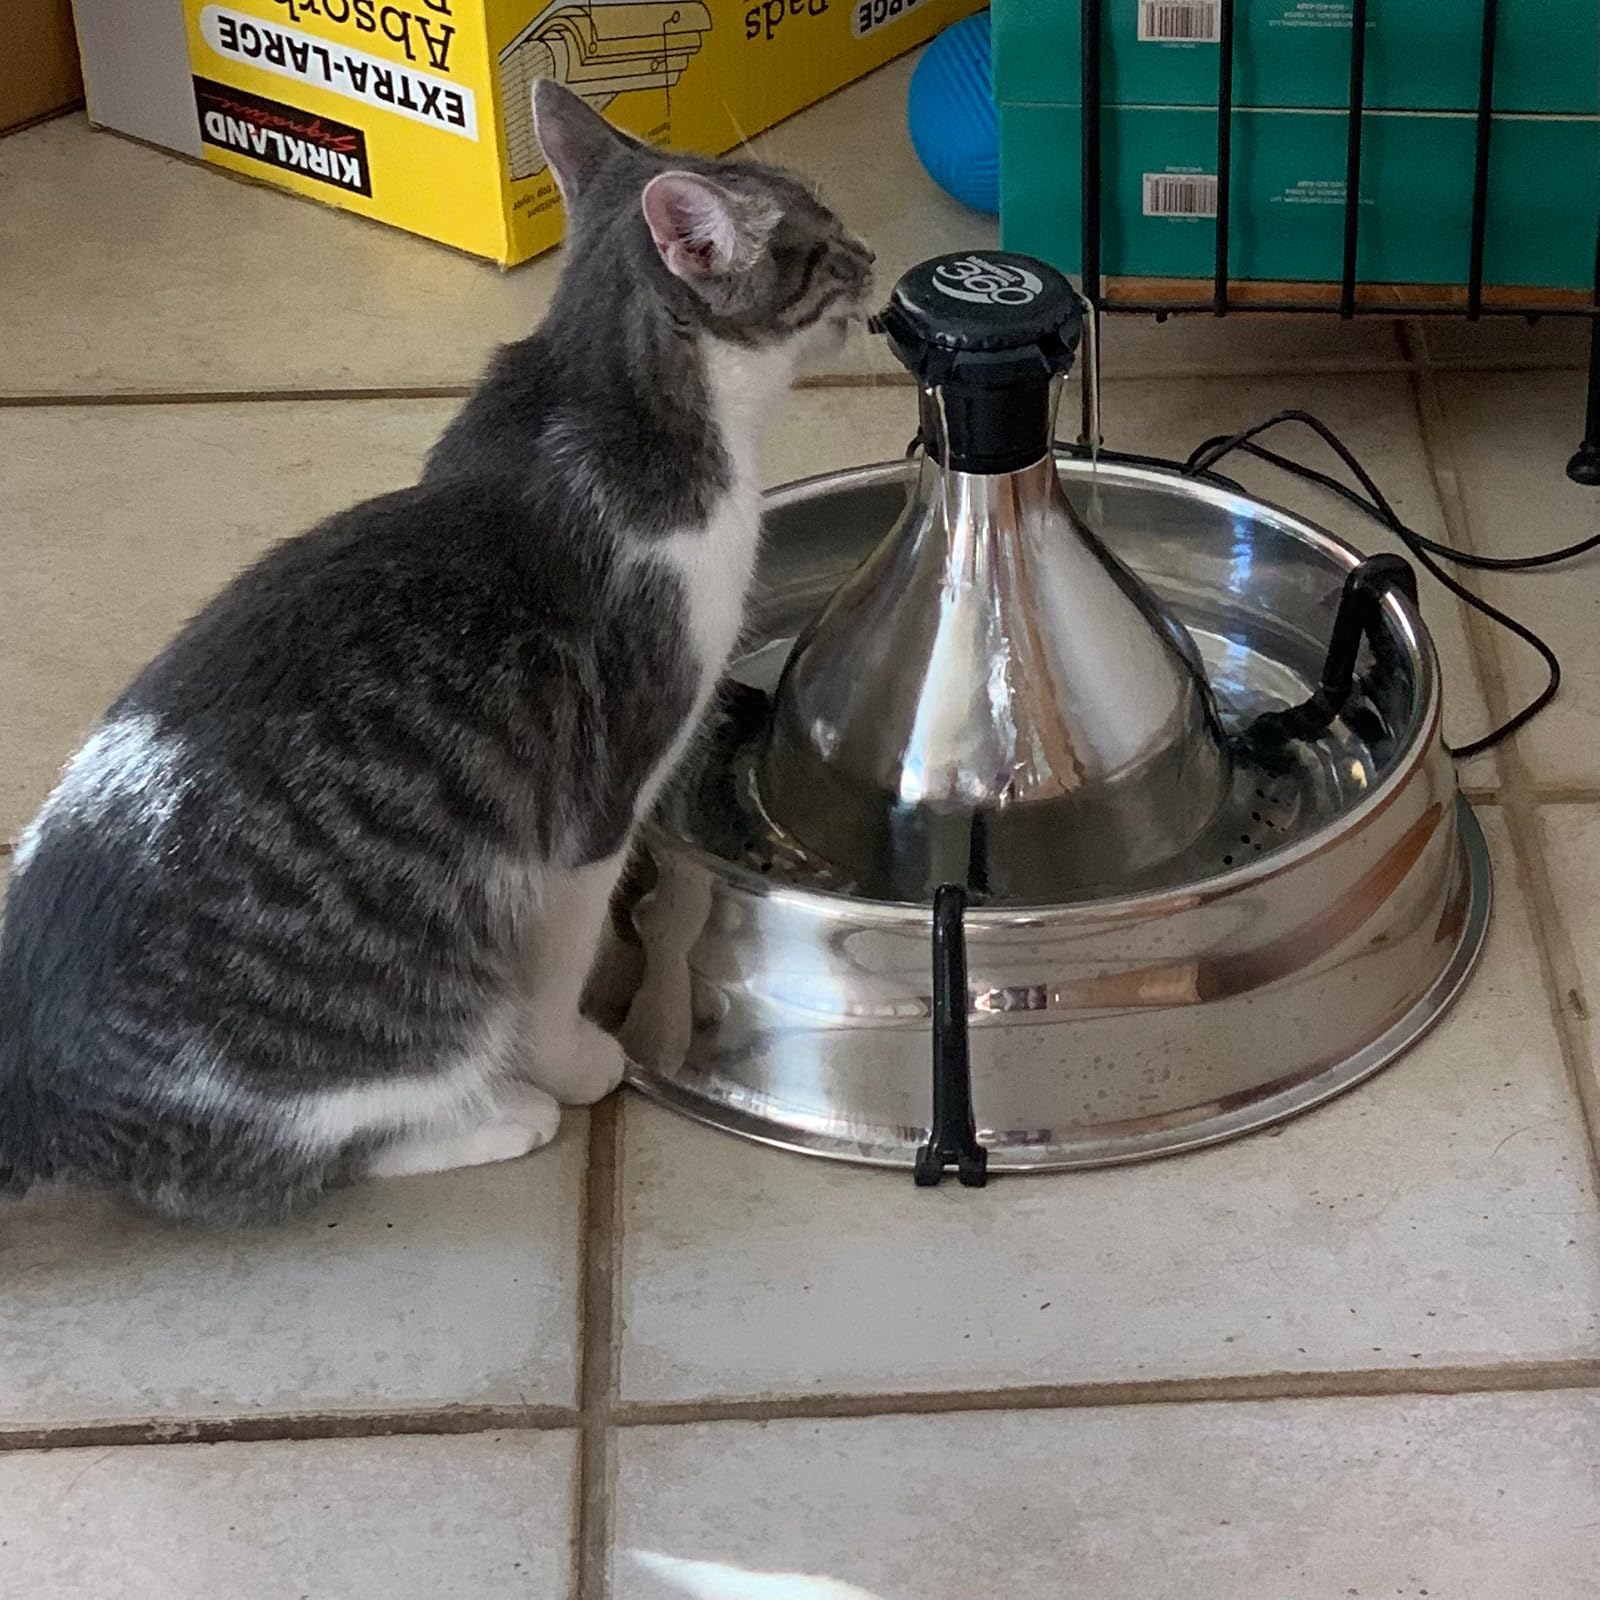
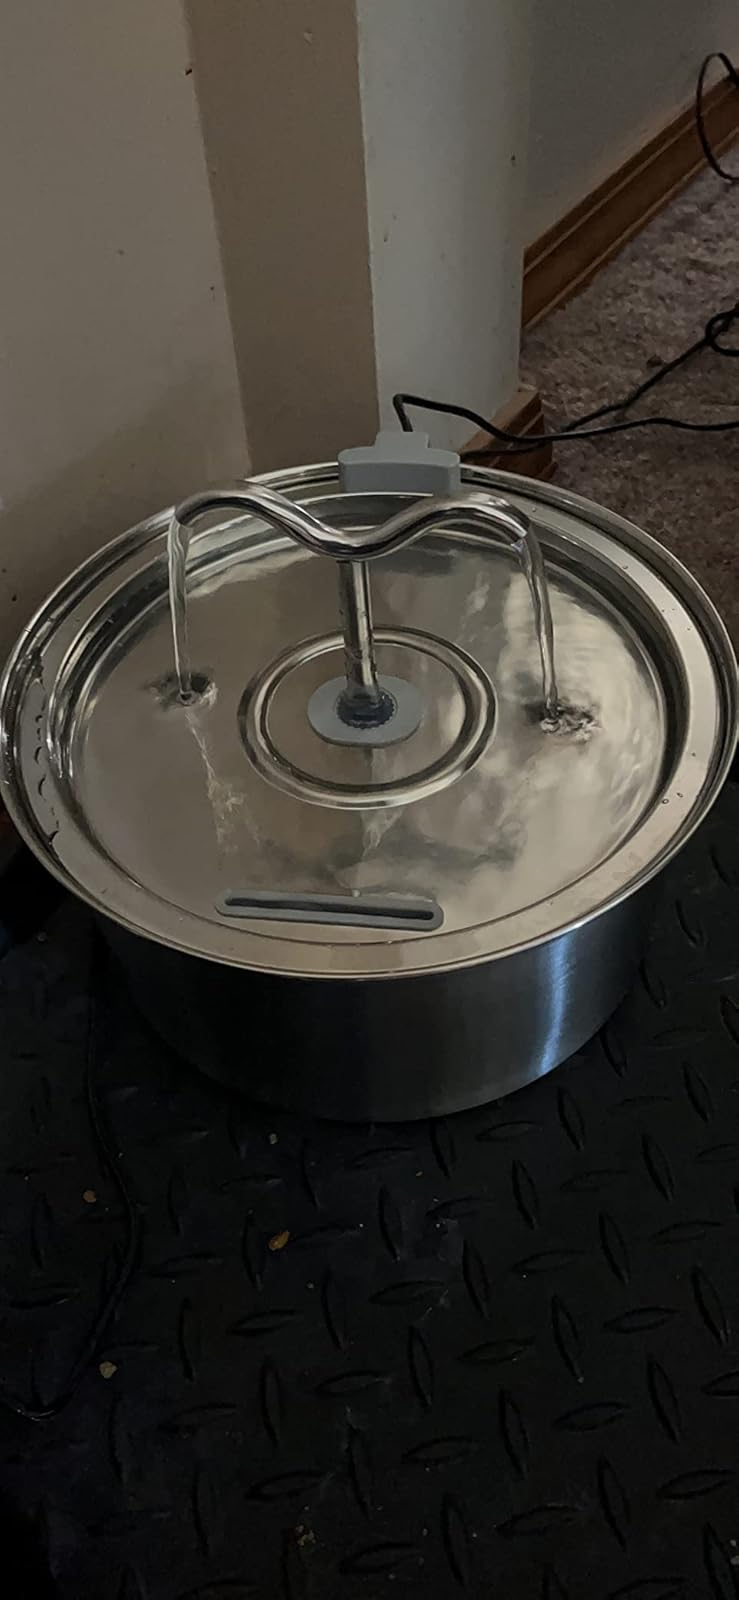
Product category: items_bowl
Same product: no